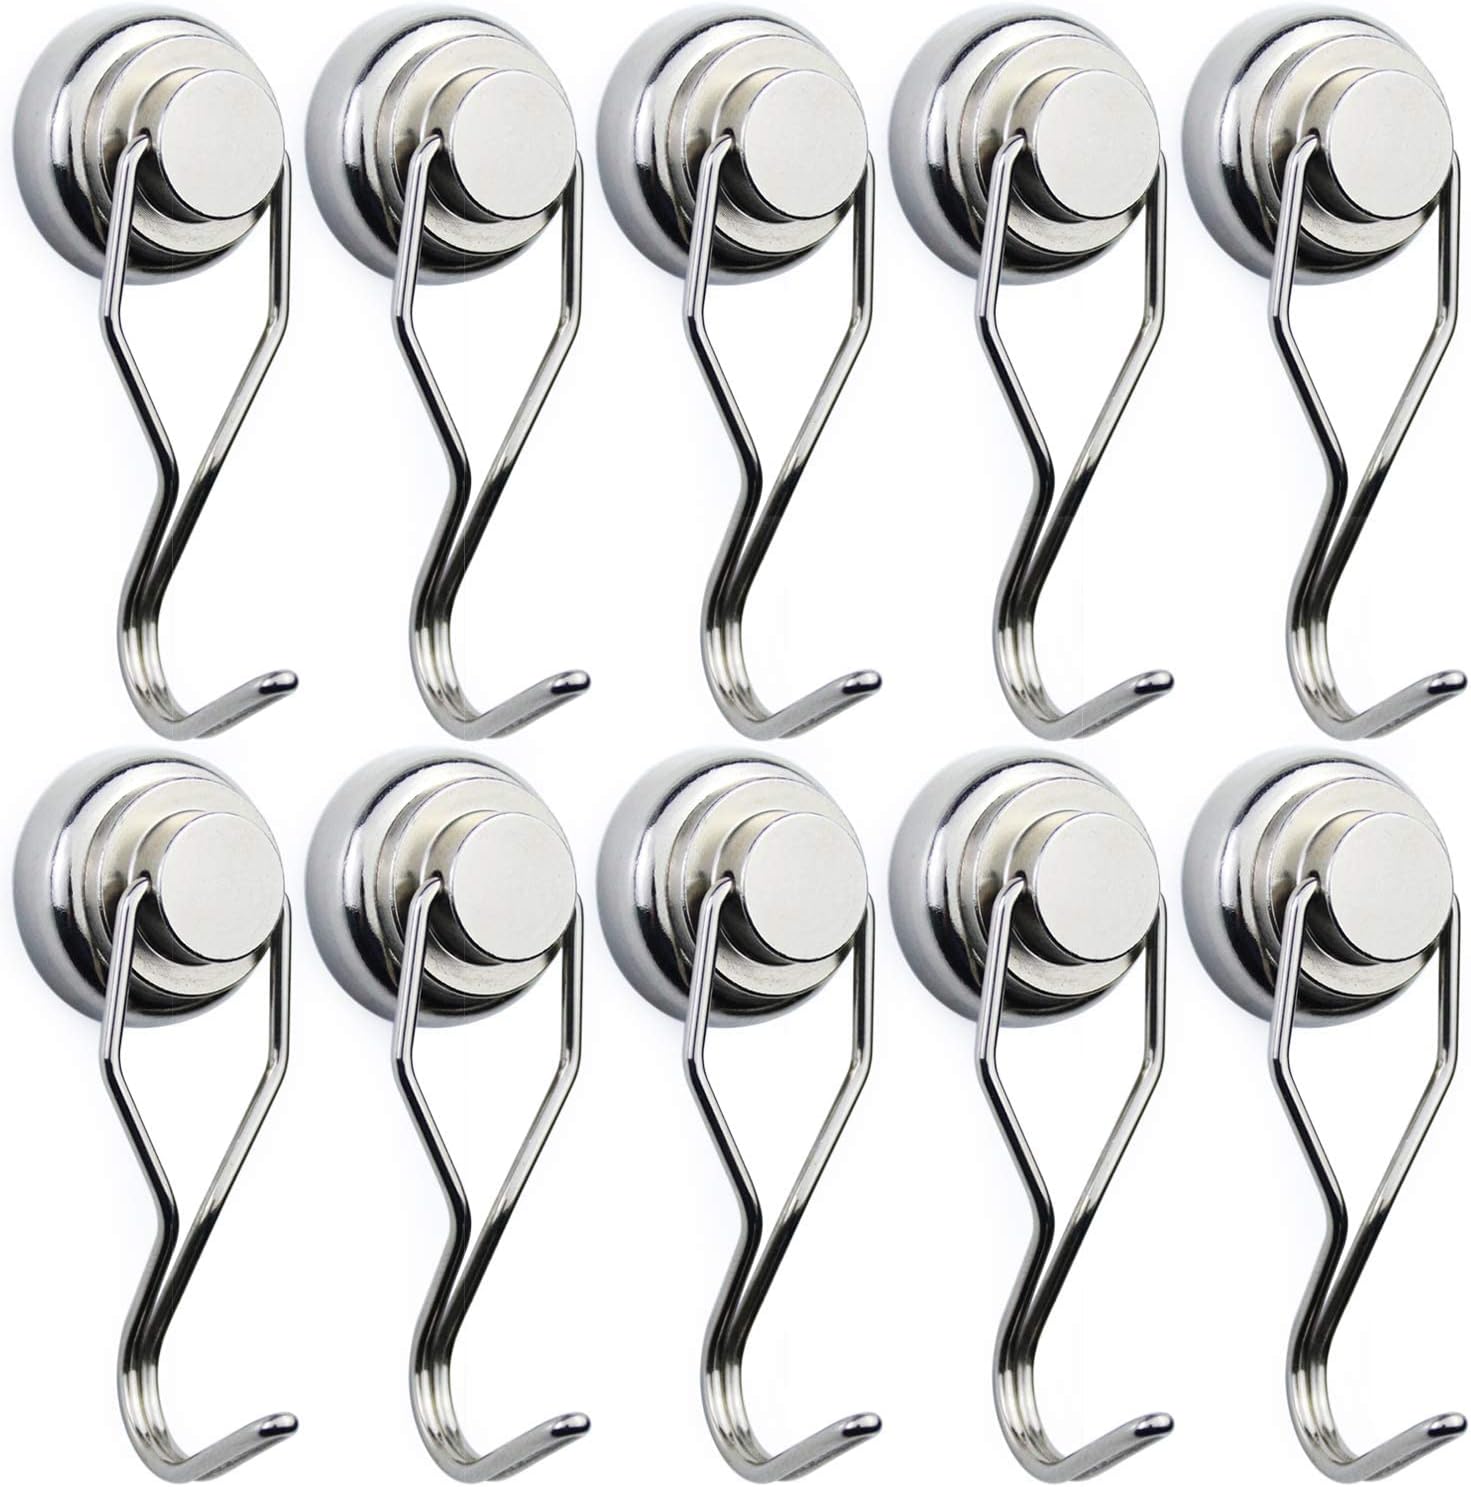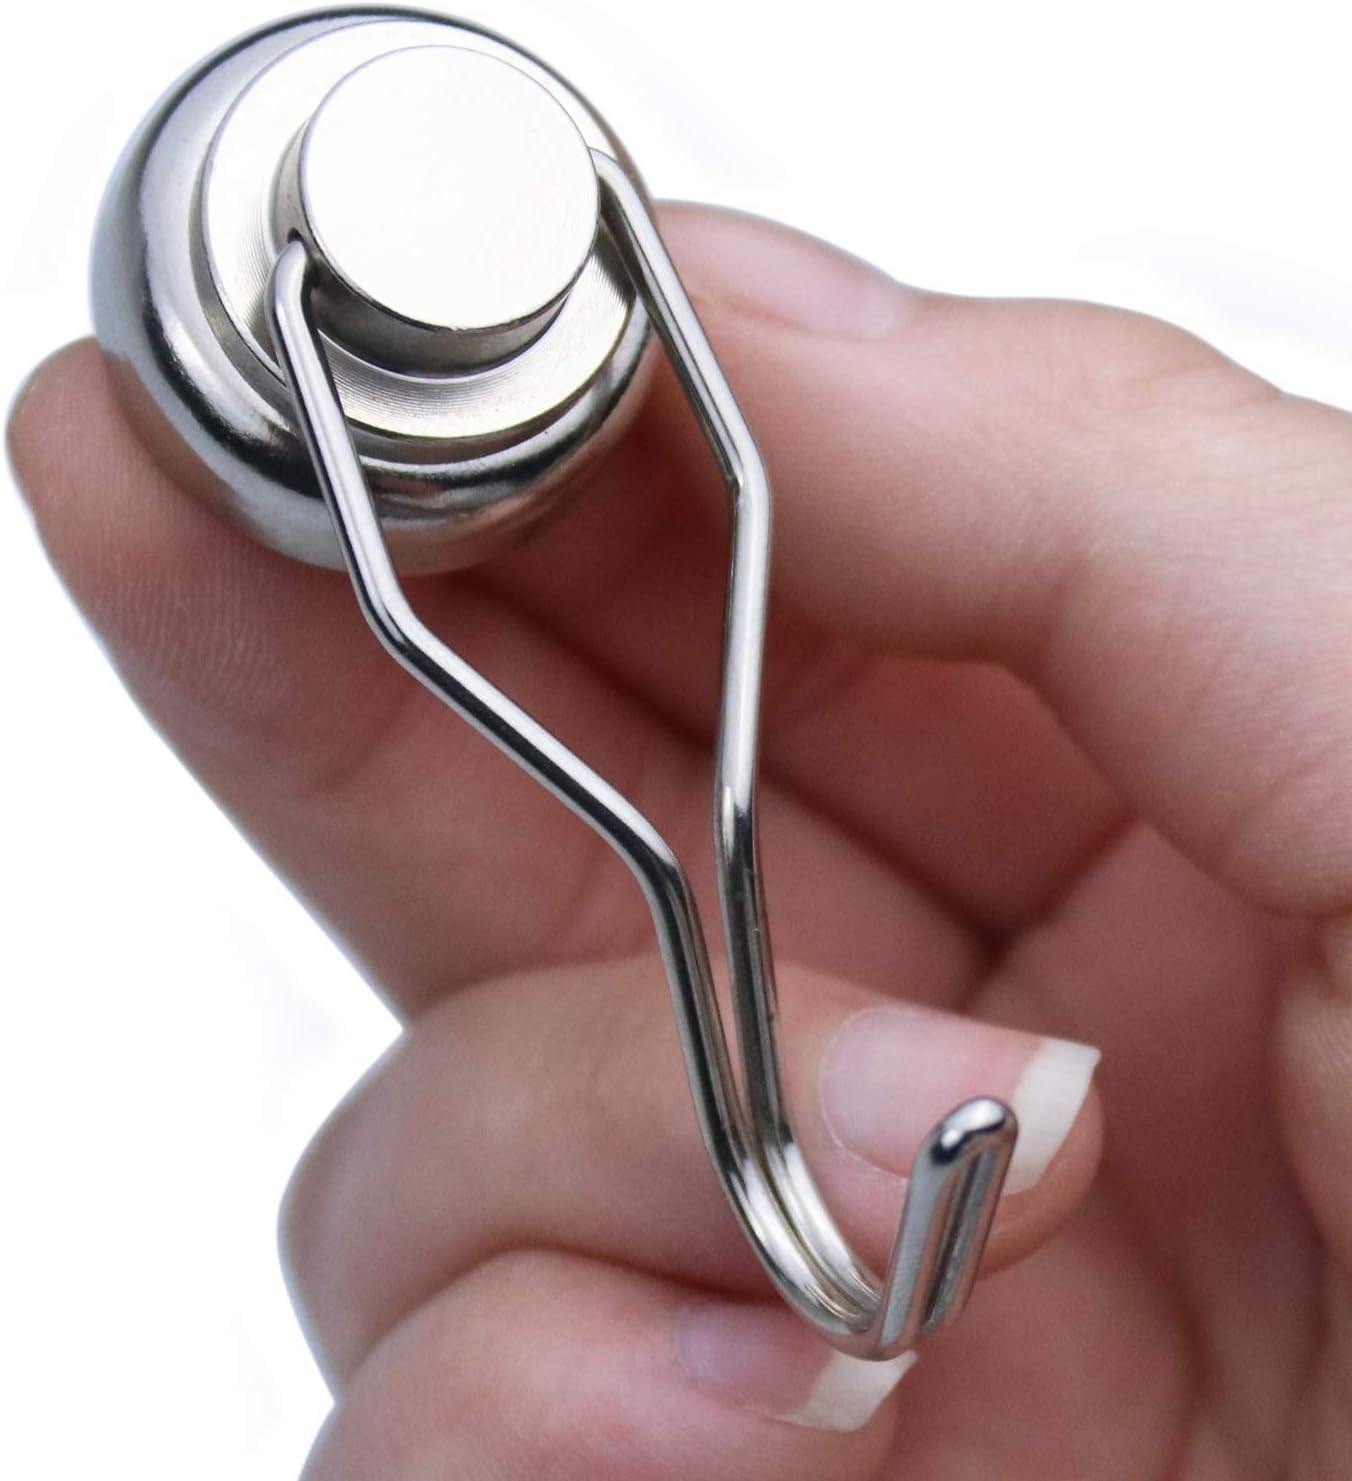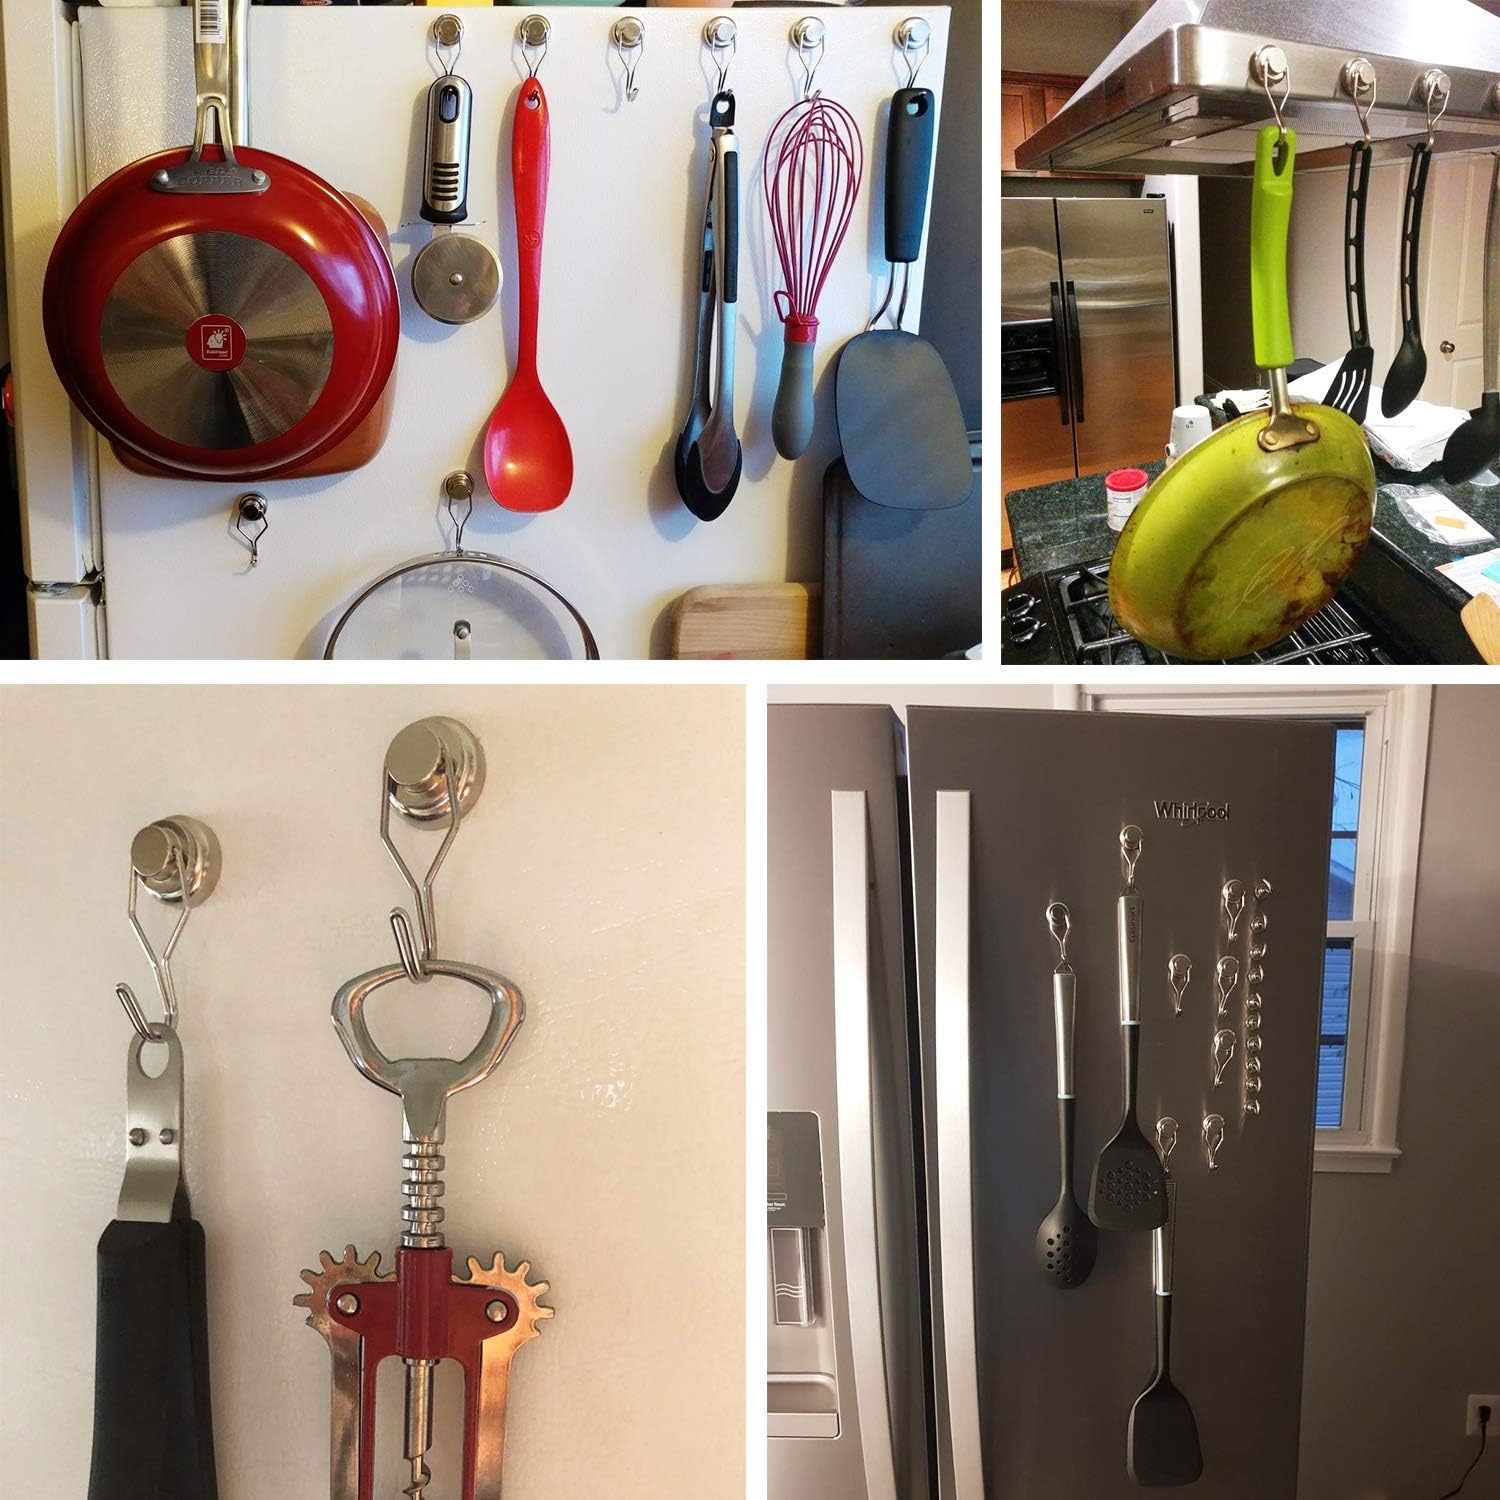
BAVITE Swivel Swing Magnetic Hook New Upgraded, 60LB (10 Pack) Refrigerator Magnetic Hooks,Strong Neodymium Magnet Hook, Perfect for Refrigerator and Other Magnetic Surfaces,67.5mm(2.66in) in Length
Category: Tools & Home Improvement
Practical DesignOur magnets hook are made of high-grade Nd-Fe-B materials. Neodymium magnets are the strongest type of permanent magnet currently made.They are amazingly powerful for their size and have innumerable uses.Data based on scientific measurementPulling Force: 60 lbsAfter many measurements, we have obtained scientific and rigorous measurements by pulling the hook at a uniform speed on professional equipment.Several Important Factors Affecting the Tensile Force of Magnets1.Only when the thickness of the tested steel reaches a certain level, the magnetic flux through its cross section would be the largest and the leakage magnetic field between the magnetic poles isthe smallest, the tensile energy can reach the ideal value.2.Only when the force is perpendicular to the contact surface can the tension reach the maximum. When the force is parallel to the contact surface, the pulling force can only reach 1/3 maximum.3.Magnets attract only magnetizable materials such as iron, cobalt, nickel and their alloys. It can not attract non-ferromagnetic plates such as aluminum, copper, wood, plastics and stainless steel.4.The farther the magnet is from the magnetic material, the greater the leakage magnetic field and the smaller the pull force would be. Therefore, the surface paint adsorbed by magnets is also animportant factor affecting the pulling force of magnets.WARNING1.Keep away from pacemakers.2.Powerful magnets can hurt your fingers.3.Not for children, parental supervision required.4.Please wear a pair of gloves when you handle them for your safety.5.All magnets may chip and shatter, but if used correctly can last a lifetime.6.The maximum working temperature of neodymium iron boron magnetic is 176 F (80 C)
Features: INDUSTRIAL GRADE: 60LBS Capacity is based on horizontal application - reduced by 2/3 if used vertically.The magnet hook is 67.5mm(2.66in) in length. | STEADY WITHOUT DRILLING: Steady for magnetic surface. High grade neodymium magnet hooks for organization, mounting, decorating and storage. | EASY ASSEMBLE: Magnetic hooks are easy to remove, they would be great in any small space to aid storage and easy accessibility, and these magnetic hooks fit in anywhere and serve a purpose that cannot be duplicated. | ATTENTION PLEASE: Due to the power magnetism, if you want to use these Magnetic hook on stainless steel refrigerators, we suggest to put a tissue or something else between the magnet and the surface to protect the surface from scratching. | LIFETIME GUARANTEE: Our products are extremely high quality and are checked during and after production for quality, your purchase is protected, return at any time and at any point. What are you waiting for, It is time to declutter the space.